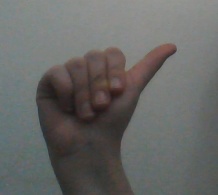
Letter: dhad